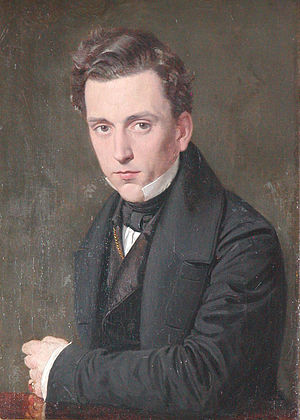
Henrik Rung / Liv og gerning / Den store studierejse
Rung som ung.
Henrik Rung var en dansk komponist, sangpædagog og dirigent, far til Frederik og Georg Rung og Sophie Keller.